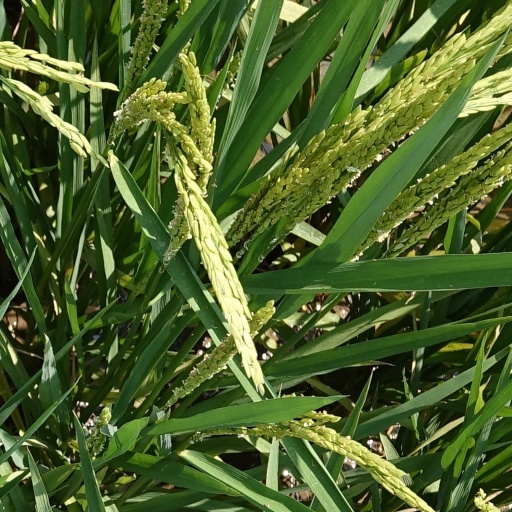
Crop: rice